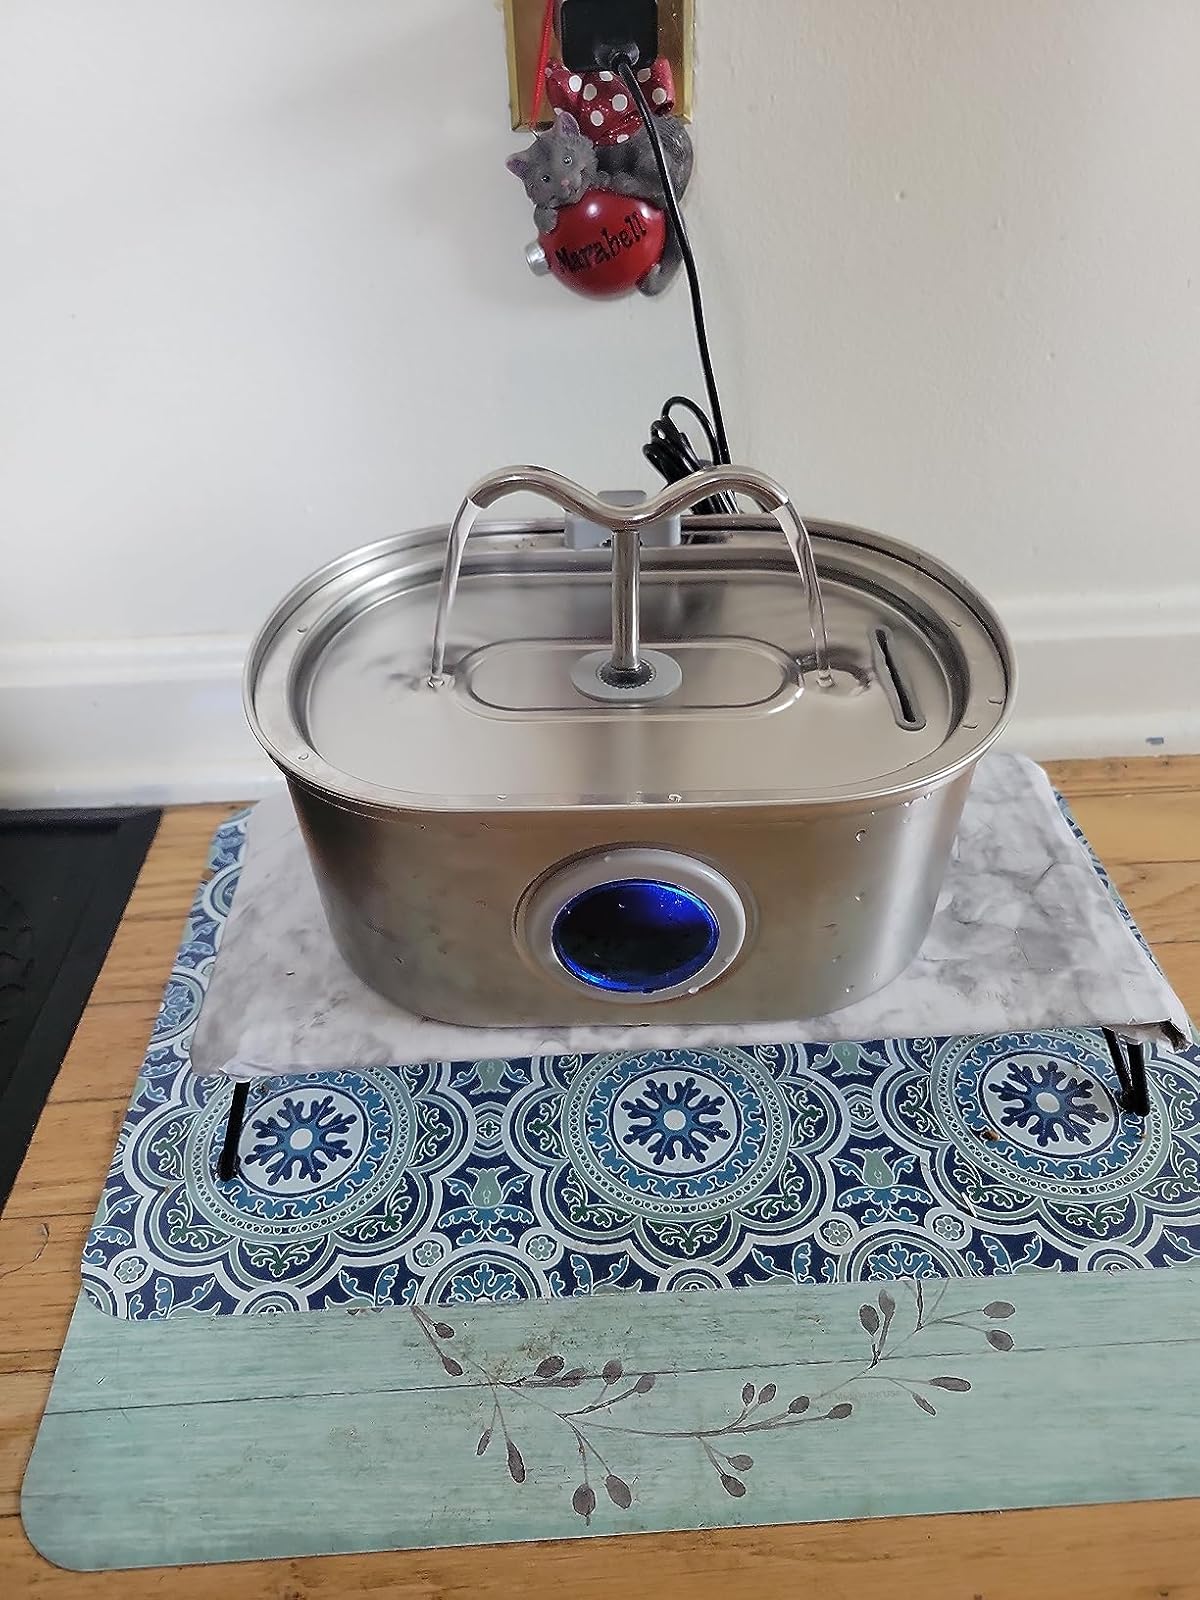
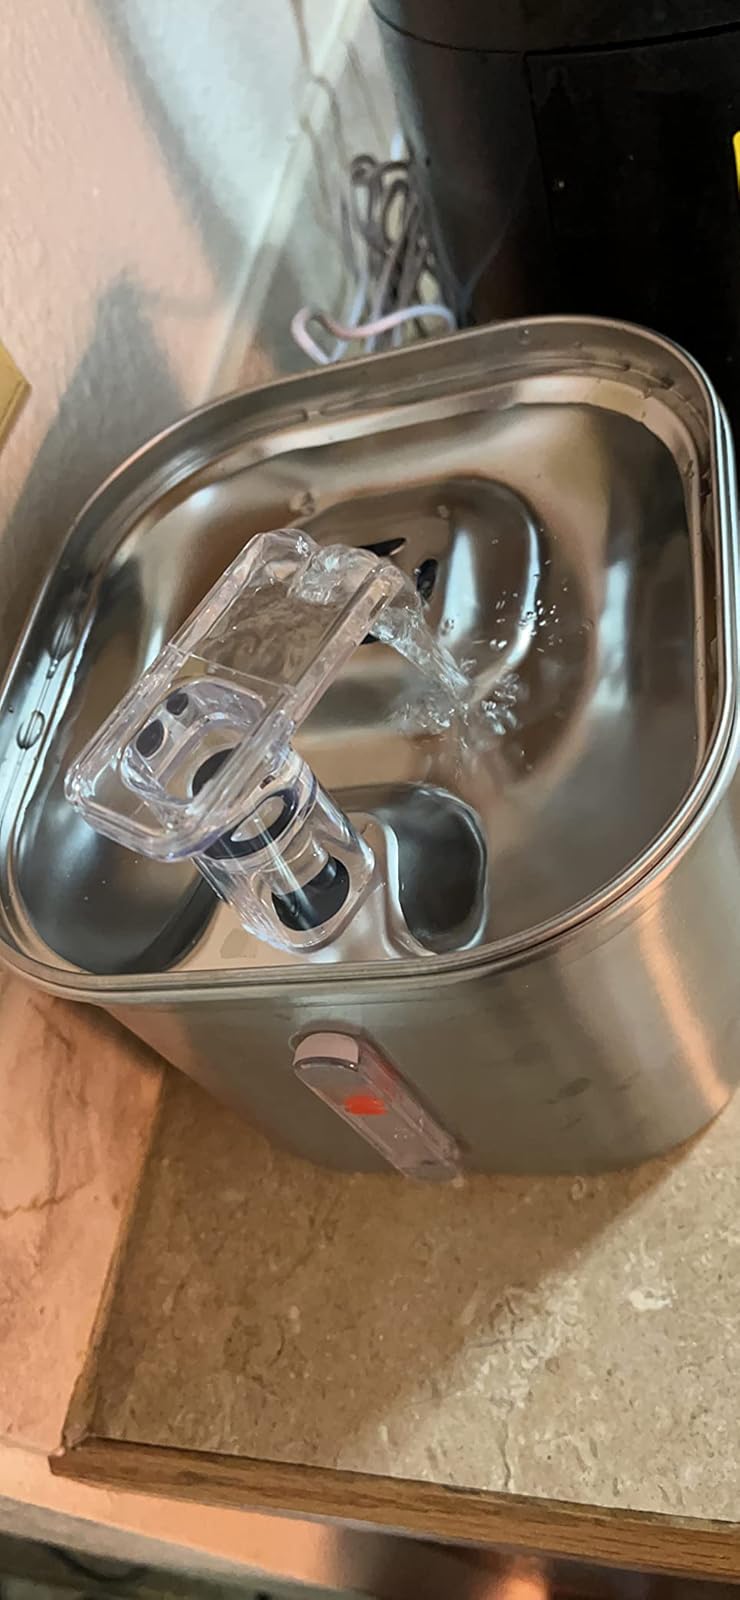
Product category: items_bowl
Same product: no